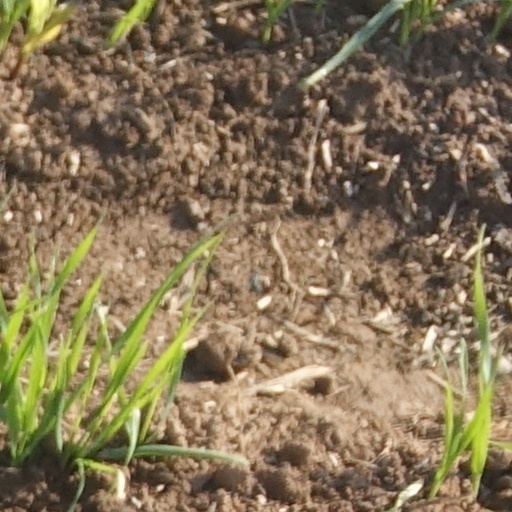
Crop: wheat